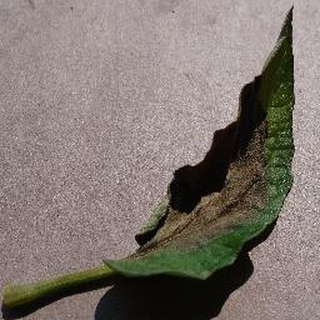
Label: tomato_late_blight